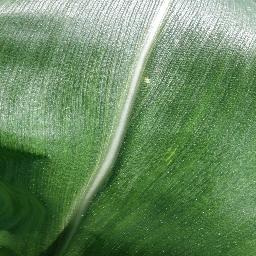
Label: Corn_(Maize)___Healthy